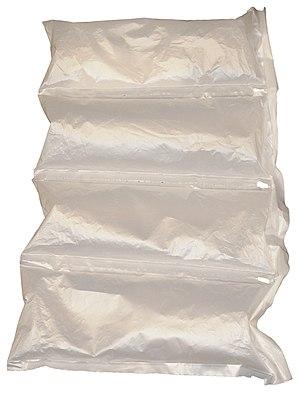
Le terme bioplastique désigne des matériaux de deux types. Il s'agit, d'une part, de matières plastiques bio-sourcées et, d'autre part, de matières plastiques biodégradables, y compris issues de ressources fossiles. Certains bioplastiques présentent les deux caractéristiques, bio-sourcés et biodégradables.